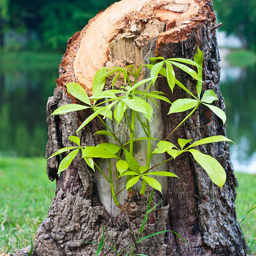
sprouts out of the tree stump